F.S. King Brothers Ranch Historic District

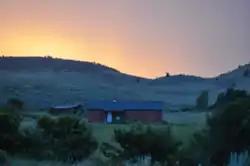

The F.S. King Brothers Ranch Historical District is located in the hills northeast of Laramie, Wyoming.